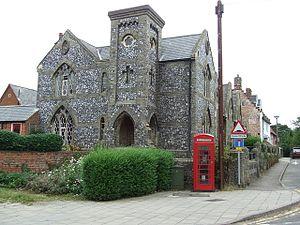
Loddon est une petite ville de marché et une paroisse civile du Norfolk, en Angleterre. Elle est située dans le sud-est du comté, à une vingtaine de kilomètres au sud-est de la ville de Norwich. Elle est traversée par la Chet, un affluent de la Yare. Administrativement, elle relève du district de South Norfolk. Au recensement de 2011, elle comptait 2 648 habitants.